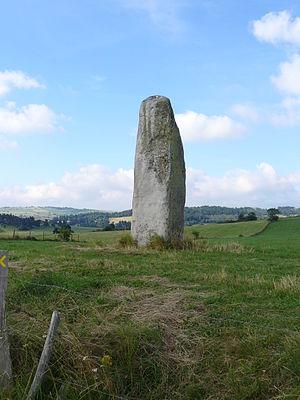
Le menhir de Fohet à Phialeix (commune d'Aydat, Puy-de-Dôme, France)
Aydat est une commune française située dans le département du Puy-de-Dôme, en région Auvergne-Rhône-Alpes. Elle fait partie de l'aire urbaine de Clermont-Ferrand.
Les sites mégalithiques du Puy-de-Dôme sont peu nombreux mais la position géographiquement centrale du département constitue un carrefour où aboutit un certain nombre de grands courants voisins. Dolmens et menhirs y sont peu nombreux, architecturalement très homogènes, rarement spectaculaires et très concentrés géographiquement. Ils correspondent à un mégalithisme assez tardif, de la deuxième moitié du Néolithique. Le matériel archéologique retrouvé est assez pauvre.